My Sassy Girl

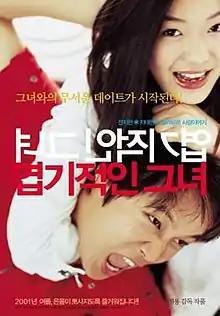
Theatrical poster

My Sassy Girl is a 2001 South Korean romantic comedy film directed by Kwak Jae-yong, starring Jun Ji-hyun and Cha Tae-hyun. The film is based on a true story told in a series of blog posts written by Kim Ho-sik, who later adapted them into a fictional novel.